Answer in natural language. Considering the relative positions, is dark blue fabric sofa with high armrests above or below brown square dresser? Choose between the following options: below or above
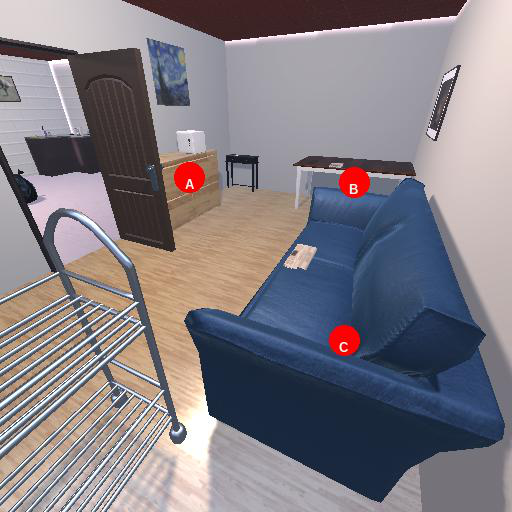
<answer>below</answer>